Theodore Lorch

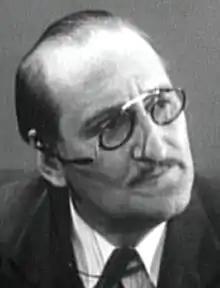
Lorch in "The Sphinx" (1933)

Theodore Lorch (September 29, 1873 – November 12, 1947) was an American film actor. He appeared in more than 140 films between 1908 and 1947.